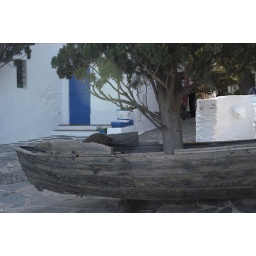
tree in a boat